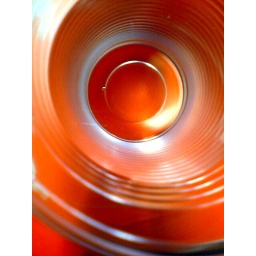
plastic cup of water over red surface